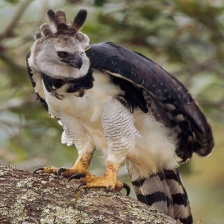
Species: HARPY EAGLE
Scientific name: HARPIA HARPYJA